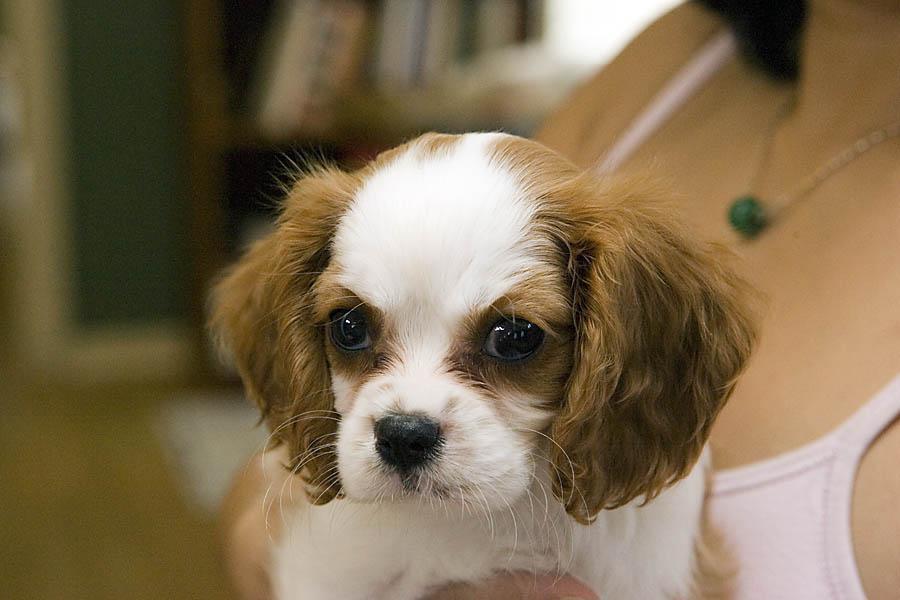
Blenheim_spaniel